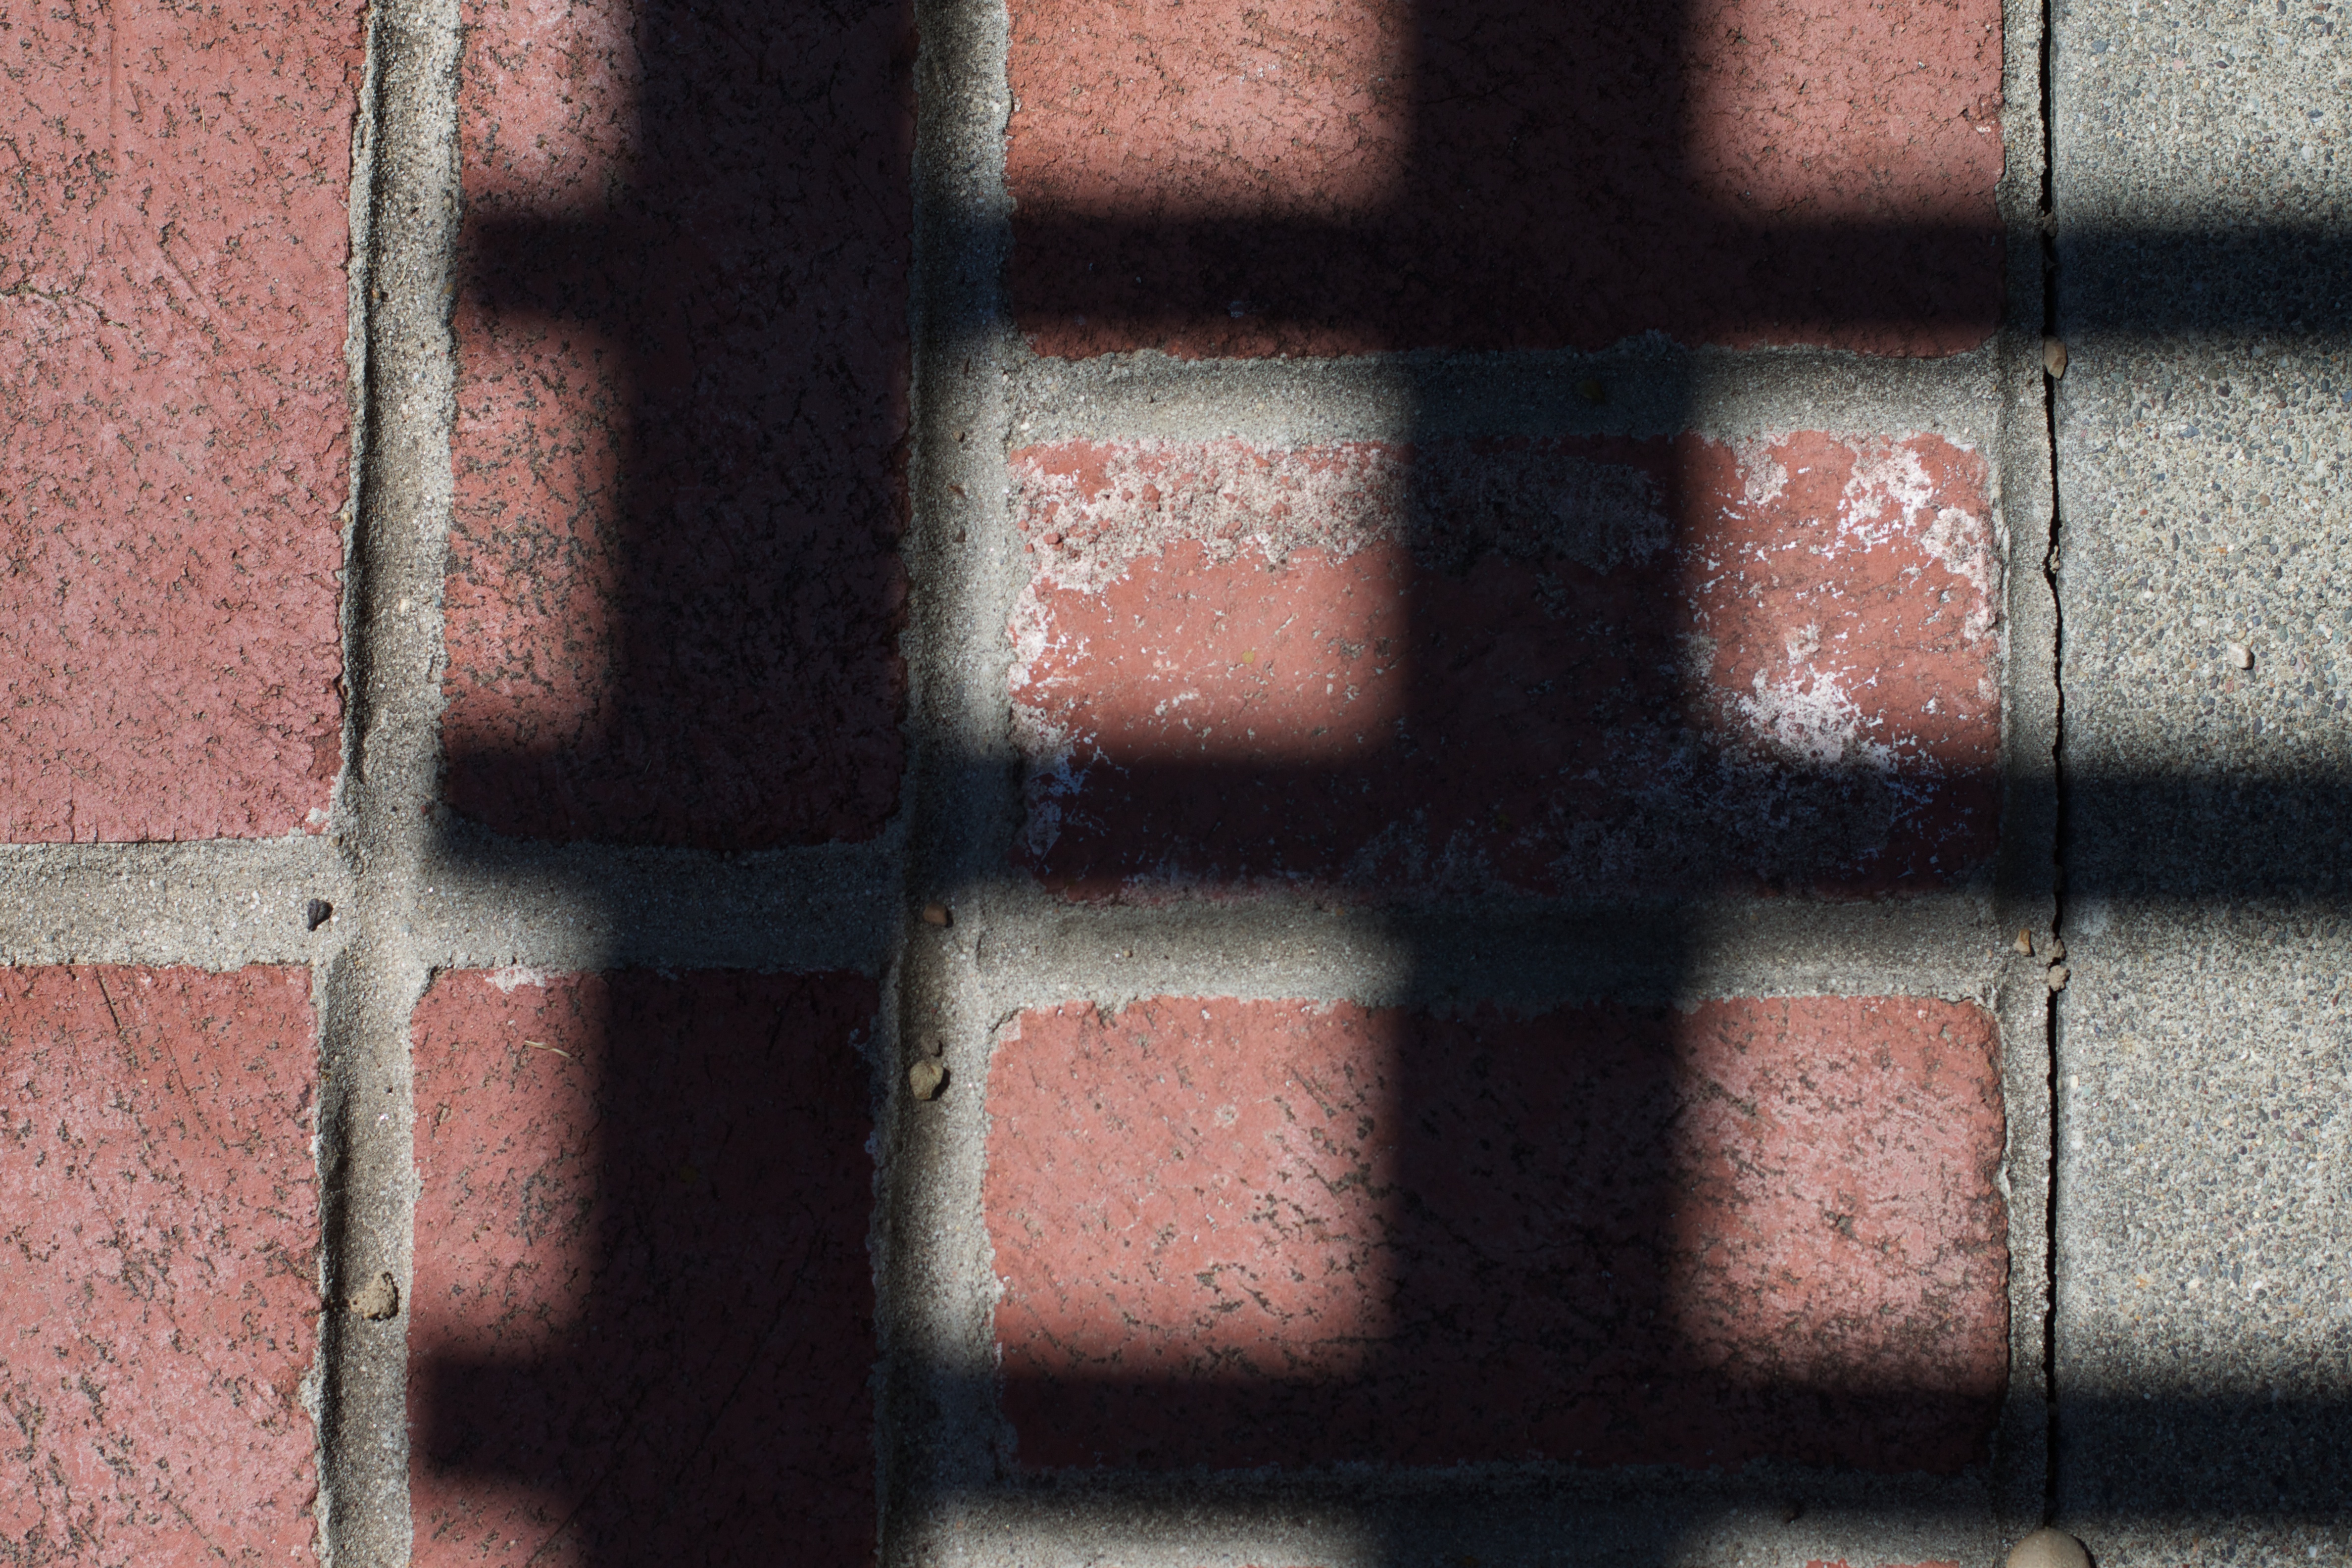
texture, floor, wall, line, red, color, tile, brick, material, human body, eye, organ, shape, 2010365, flooring